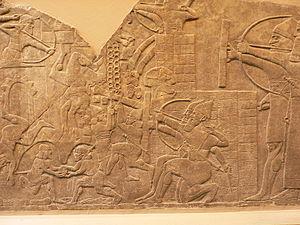
L'Assyrie est une ancienne région du nord de la Mésopotamie, qui tire son nom de la ville d'Assur, du même nom que sa divinité tutélaire. À partir de cette région s'est formé, au IIᵉ millénaire av. J.-C., un royaume puissant qui devient plus tard un empire. Aux VIIIᵉ et VIIᵉ siècles av. J.-C., l'Assyrie contrôle des territoires s'étendant sur la totalité ou sur une partie de plusieurs pays actuels, comme l'Irak, la Syrie, le Liban, la Turquie et l'Iran.
Nimroud est un site archéologique tirant son nom du personnage biblique Nimrod, sur lequel se trouvent les ruines de la cité assyrienne appelée Kalkhu. Ce tell est situé à l'est du Tigre, quelques kilomètres au nord de sa confluence avec le Zab supérieur. Kalkhu était située à 35 km de Ninive.
L'histoire de la Mésopotamie débute avec le développement des communautés sédentaires dans le nord de la Mésopotamie au début du Néolithique, et s'achève dans l'Antiquité tardive. Elle est reconstituée grâce à l'analyse des fouilles archéologiques des sites de cette région, et à partir du IVᵉ millénaire av. J.‑C. par des textes écrits essentiellement sur des tablettes d'argile, la Mésopotamie étant l'une des premières civilisations à inventer l'écriture, avec l’Égypte antique.